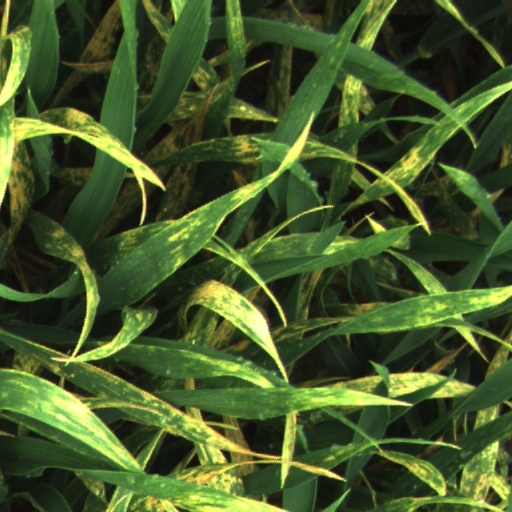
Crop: wheat